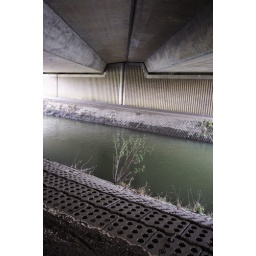
Beneath the H8 road bridge over the River Ouzel.